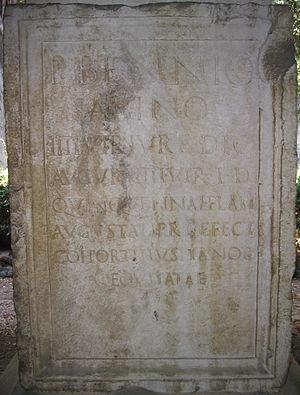
Inscription latine d’époque romaine retrouvée à Solin (Salonae) en 1884 et conservée au musée archéologique de Split. Inscription, sur dé de pierre, probablement base de statue, en l’honneur du chevalier romain Publius Bennius Sabinus. Texte latin